Buzzcocks

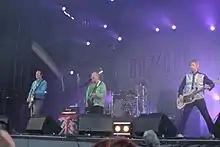
Left to right: Steve Diggle, Pete Shelley, Danny Farrant and Chris Remington, performing live at .

in 2002, Shelley and Devoto collaborated for the first time since 1976, producing the album "Buzzkunst", "Kunst" being the German word for 'Art'. The album is a mix of electronic music and punk. Buzzcocks toured as support for Pearl Jam in 2003 and released their seventh, self-titled studio album.